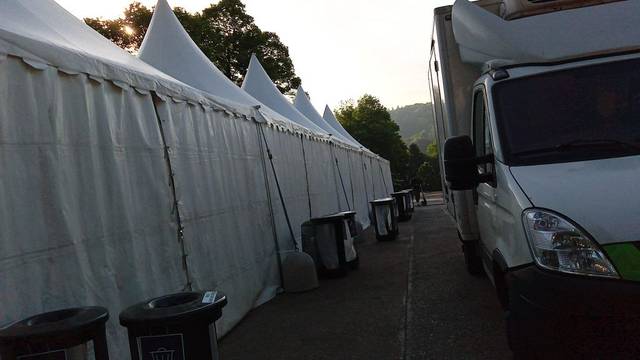
Region: Italy
Coordinates: 45.053, 7.684